Fairbairn–Sykes fighting knife

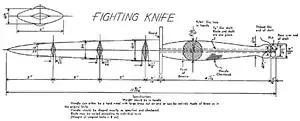
F-S fighting knife diagram from FMFRP 12-80, "Kill or Get Killed", by Rex Applegate, who worked with Fairbairn

The Fairbairn–Sykes fighting knife is a double-edged fighting knife resembling a dagger or poignard with a brass or wooden foil grip. It was developed by William Ewart Fairbairn and Eric Anthony Sykes in Shanghai based on ideas that the two men had while serving on the Shanghai Municipal Police in China before World War II.